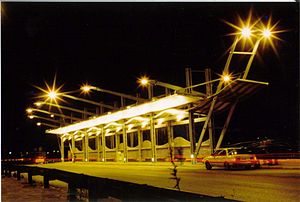
Moti Bodek
Le fermate degli autobus Highway 44 (Israel) nei pressi di Holon
Moti Bodek er en israelsk arkitekt. Han er ejer af virksomheden Bodek Architecs baseret i Tel Aviv og er lektor ved Kunstakademiets Arkitektskoles Institut for Fine Arts Bezalel i Jerusalem.